Strathglass Shinty Club

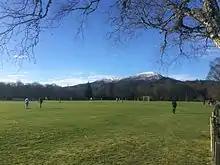
Shinty Pitch at Cannich

The club won the Strathdearn Cup in 1929, 1967 and 1983. They became the first North area team to win the Balliemore Cup in 1986 and went on to win this trophy on two further occasions in 2003 and 2009.